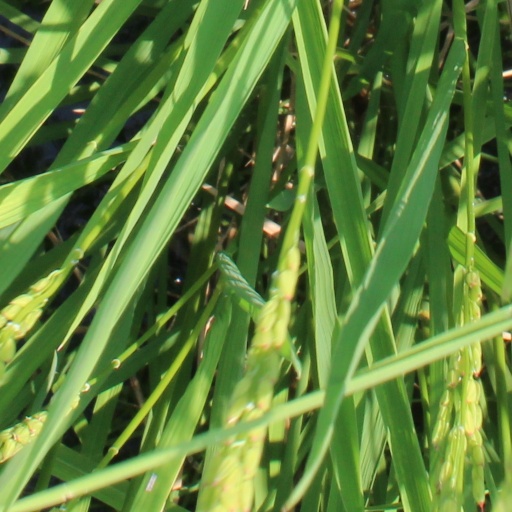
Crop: rice